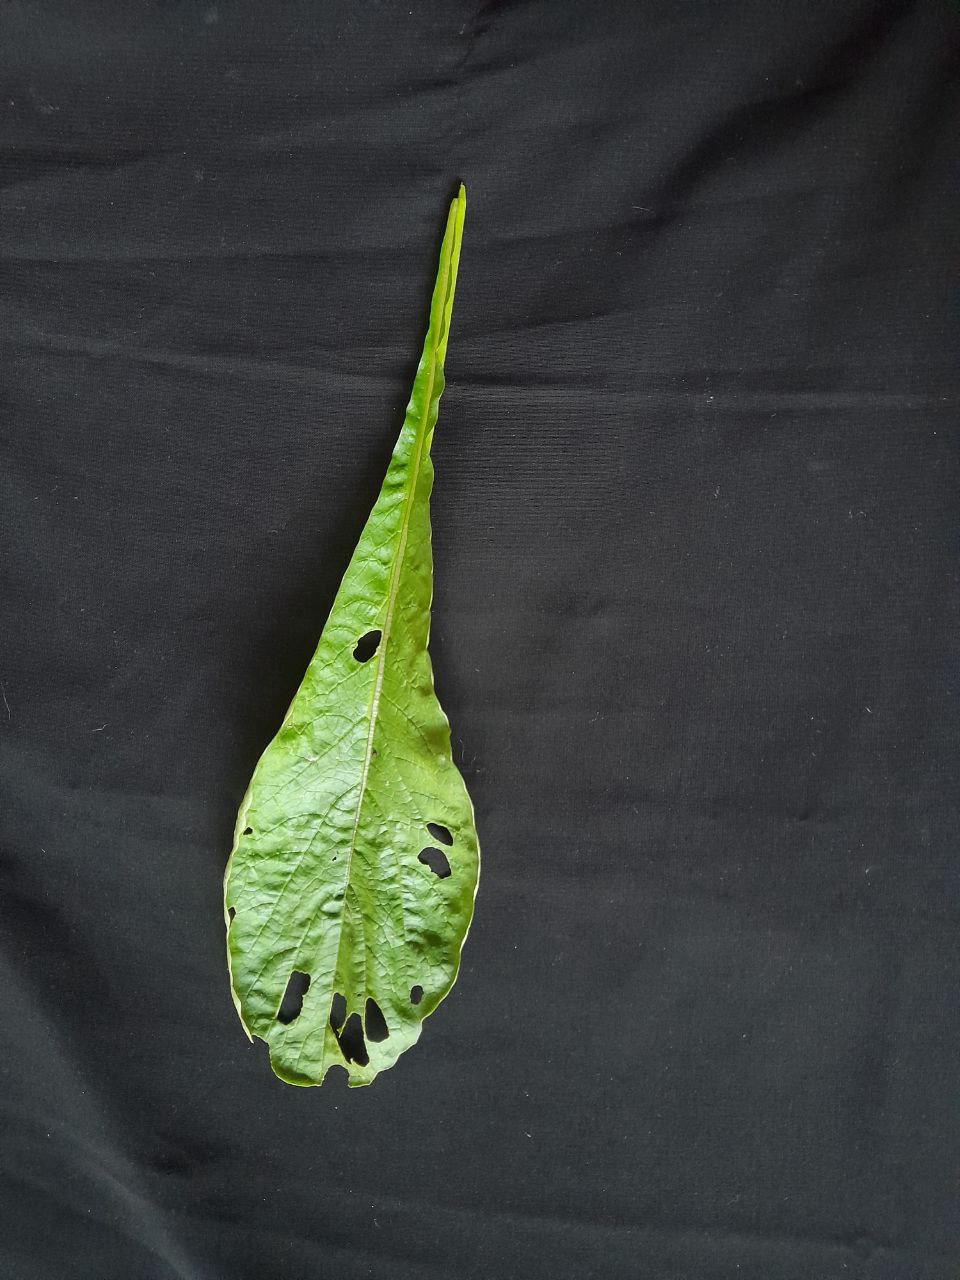
Label: flea beetle